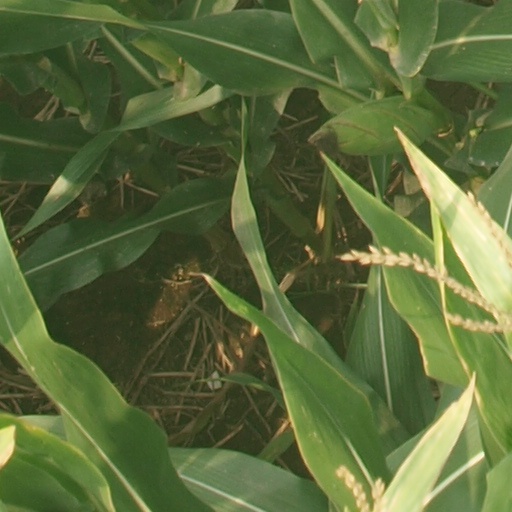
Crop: maize; corn